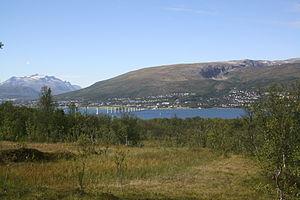
Kvaløysletta est une localité du comté de Troms, en Norvège.